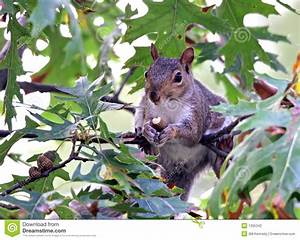
Label: scoiattolo